Jean Moulin

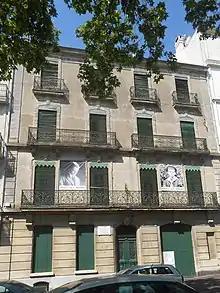
Birthplace of Jean Moulin in Béziers.

Jean Moulin was born at 6 Rue d'Alsace in Béziers, Hérault, son of Antoine-Émile Moulin and Blanche Élisabeth Pègue. He was the grandson of an insurgent opposing the coup d'état of 2 December 1851. His father was a lay teacher at the Université Populaire and a Freemason at the lodge Action Sociale.